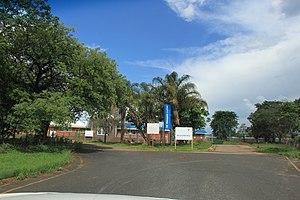
Potgietersrus est une petite ville d'Afrique du Sud située dans la province du Limpopo dans le nord du Transvaal entre les montagnes du Waterberg et celles de Strydpoort.